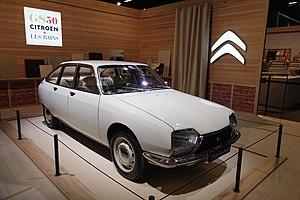
50 ans de la GS - Rétromobile 2020
Rétromobile est un salon annuel consacré aux voitures anciennes traitant de l’ensemble des thèmes de la voiture de collection, qui se tient au Parc des expositions de la Porte de Versailles à Paris. Il est le second plus grand salon européen consacré à l'automobile de collection et ses accessoires après le "Techno Classica Essen" en Allemagne, suivi du Retro Classics allemand de Stuttgart qui est le plus grand en termes de surface, et l'Auto-Retro espagnol de Barcelone.
Rétromobile 2020 est la 45ᵉ édition du salon Rétromobile consacré aux voitures anciennes et à l’ensemble des thèmes de la voiture de collection. Il se tient au Parc des expositions de la Porte de Versailles à Paris, en France.